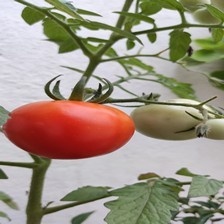
Label: tomato